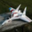
Label: airplane